Ed Yost

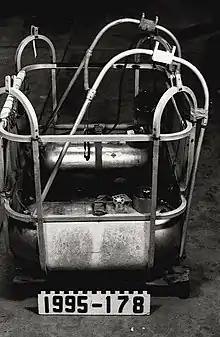
Raven Industries hot air sport balloons was founded in 1956, in Sioux Falls, SD

Born on a farm seven miles south of Bristow, Iowa, to Charles L. Yost and Fleta Ferne Burman Yost, Paul Edward Yost first became involved in lighter-than-air ballooning when he leased his single-engine plane to General Mills to track their gas balloons. He became a senior engineer in the development of high-altitude research balloons.